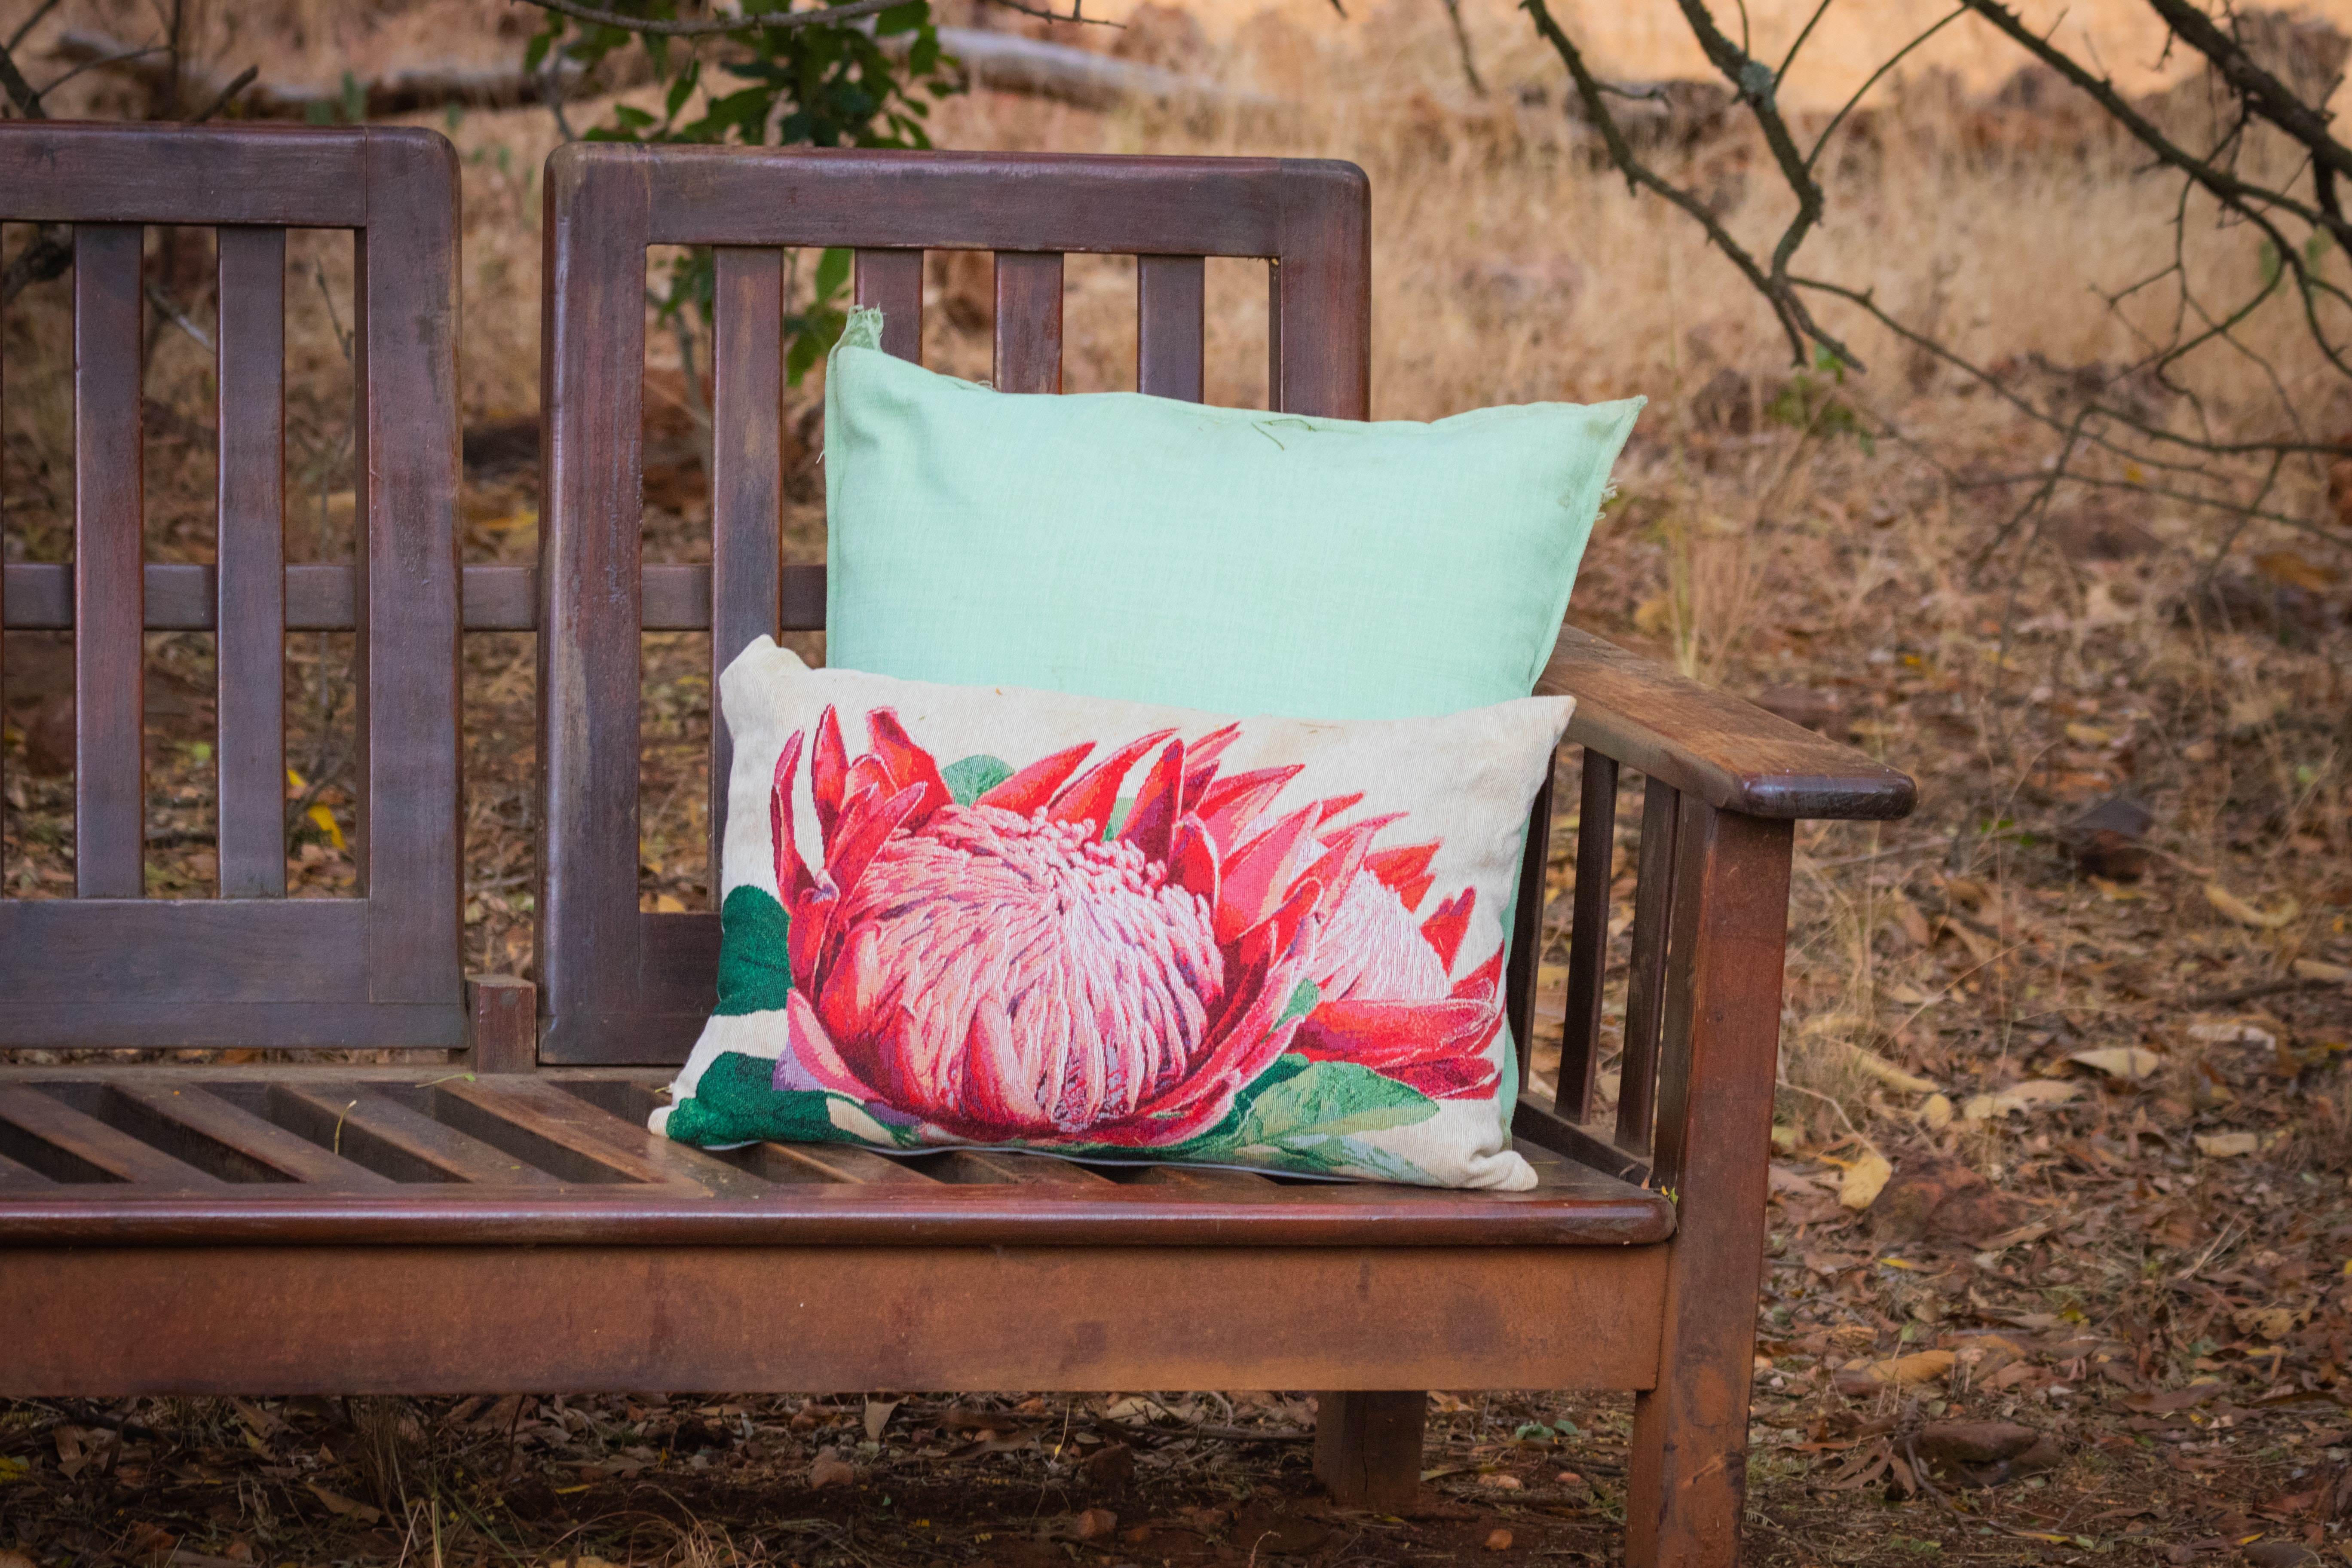
furniture, pink, pillow, cushion, chair, turquoise, textile, table, linens, bench, room, throw pillow, outdoor furniture